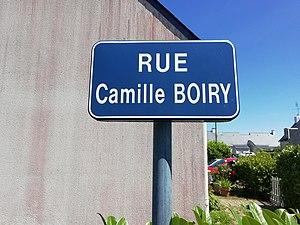
Peintre
Camille Boiry, né à Rennes le 6 janvier 1871 et mort le 10 octobre 1954 à Loctudy, est un peintre français.